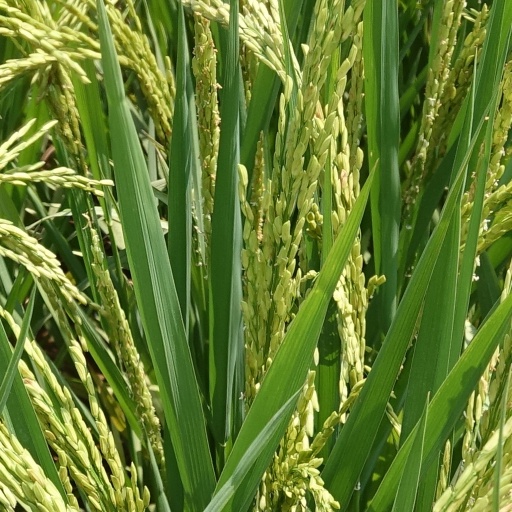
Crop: rice